Constant Troyon

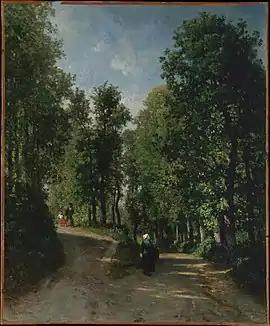
"Road in the Woods," circa 1840s, Metropolitan Museum of Art

Troyon was a favorite with Camille Roqueplan, an artist of distinction eight years his senior, and he became one of his pupils after receiving certain tuition from a painter, now quite unknown, named Alfred Riocreux. Roqueplan introduced Troyon to Rousseau, Jules Dupré, and the other Barbizon painters, and in his pictures between 1840 and 1847, he seemed to endeavour to follow in their footsteps.